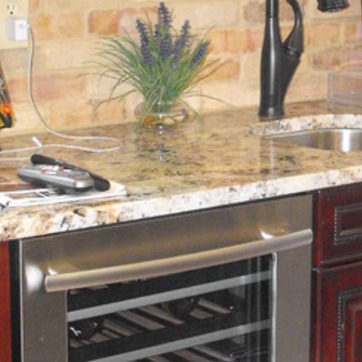
Material: polishedstone